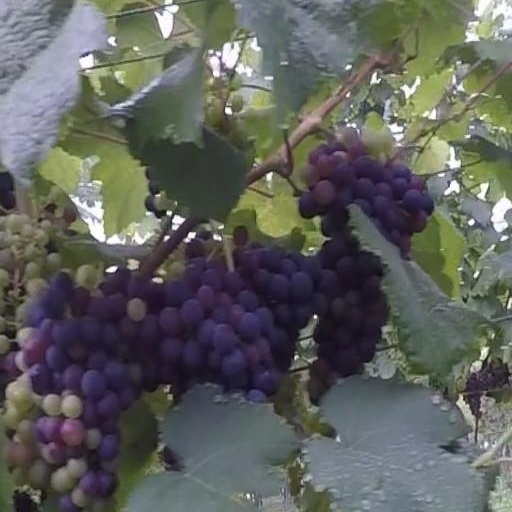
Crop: grape